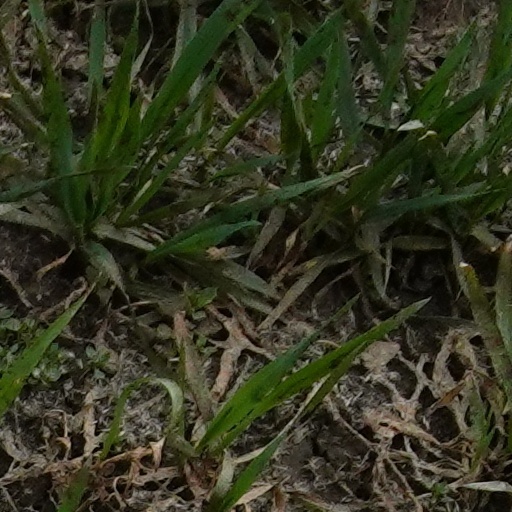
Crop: wheat